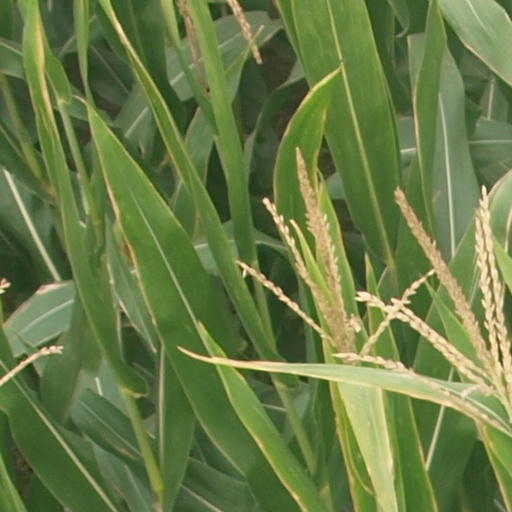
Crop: maize; corn